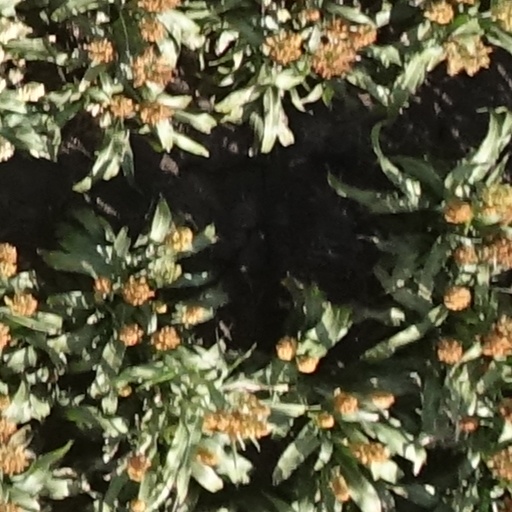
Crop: sorghum